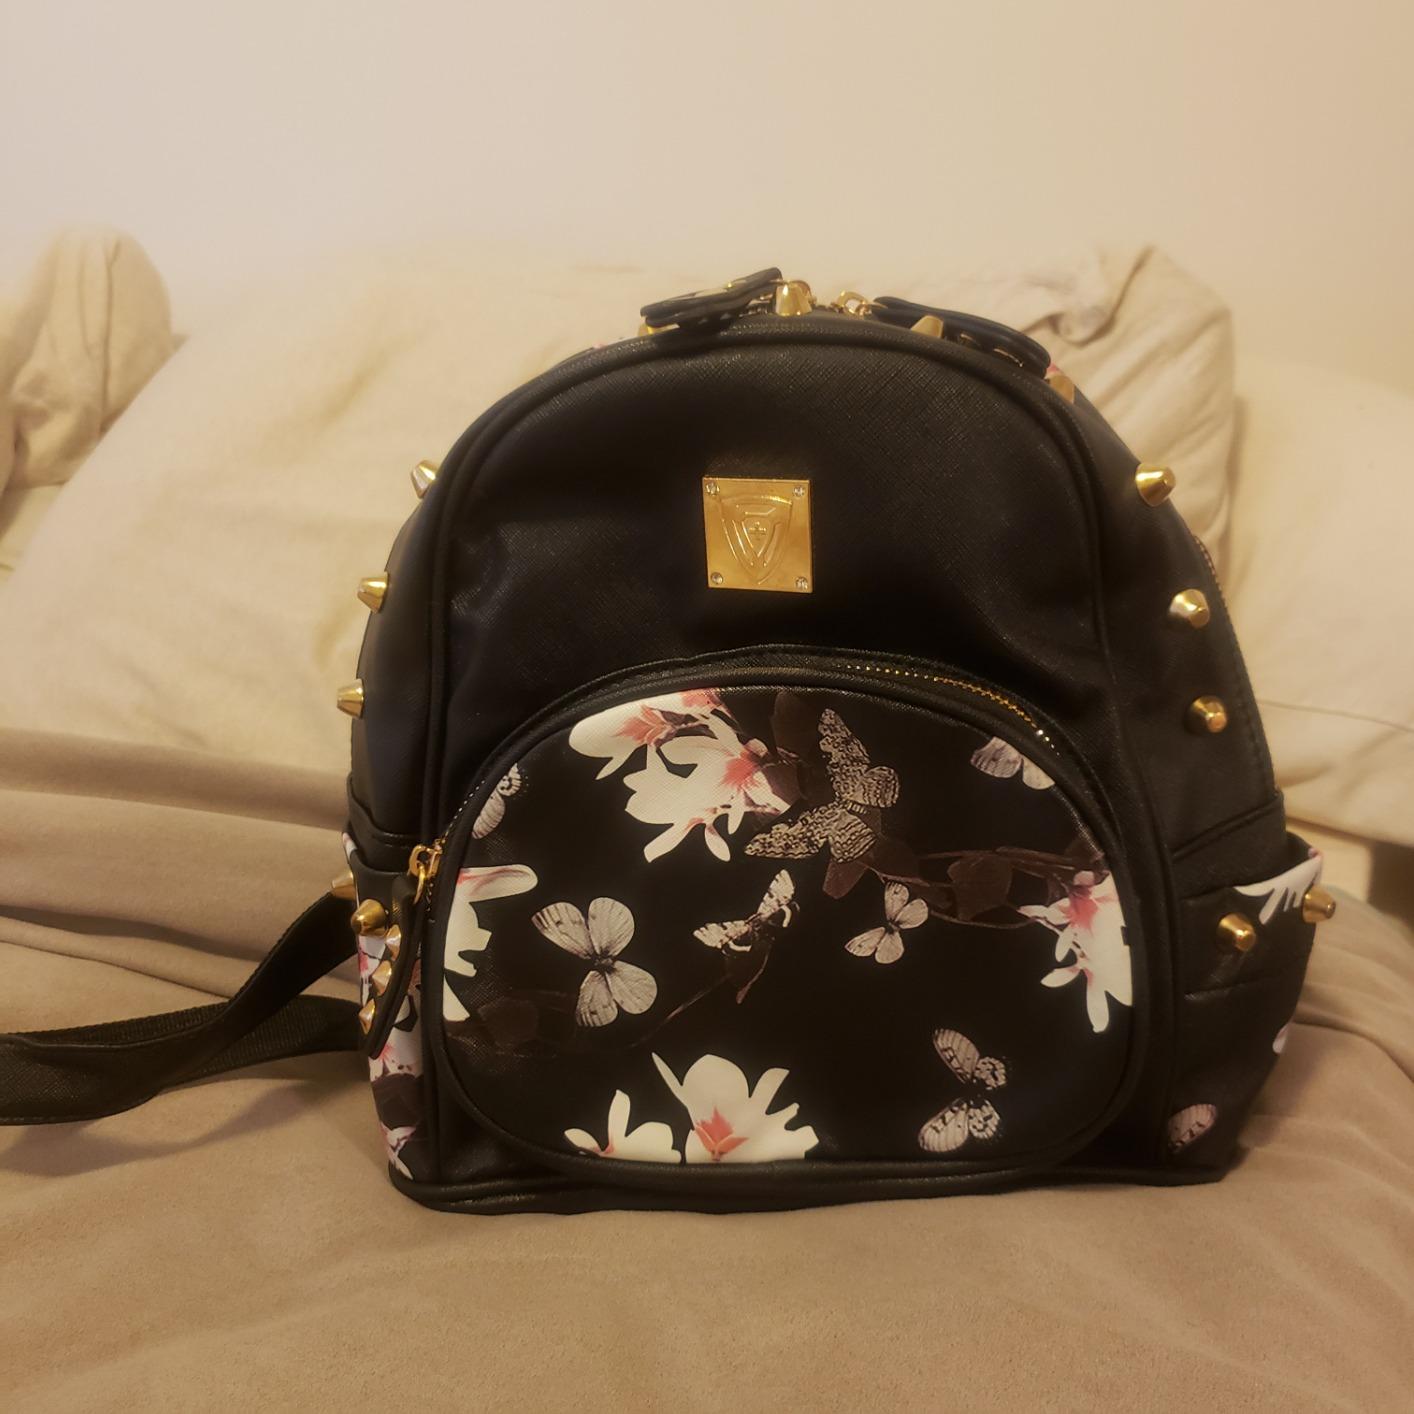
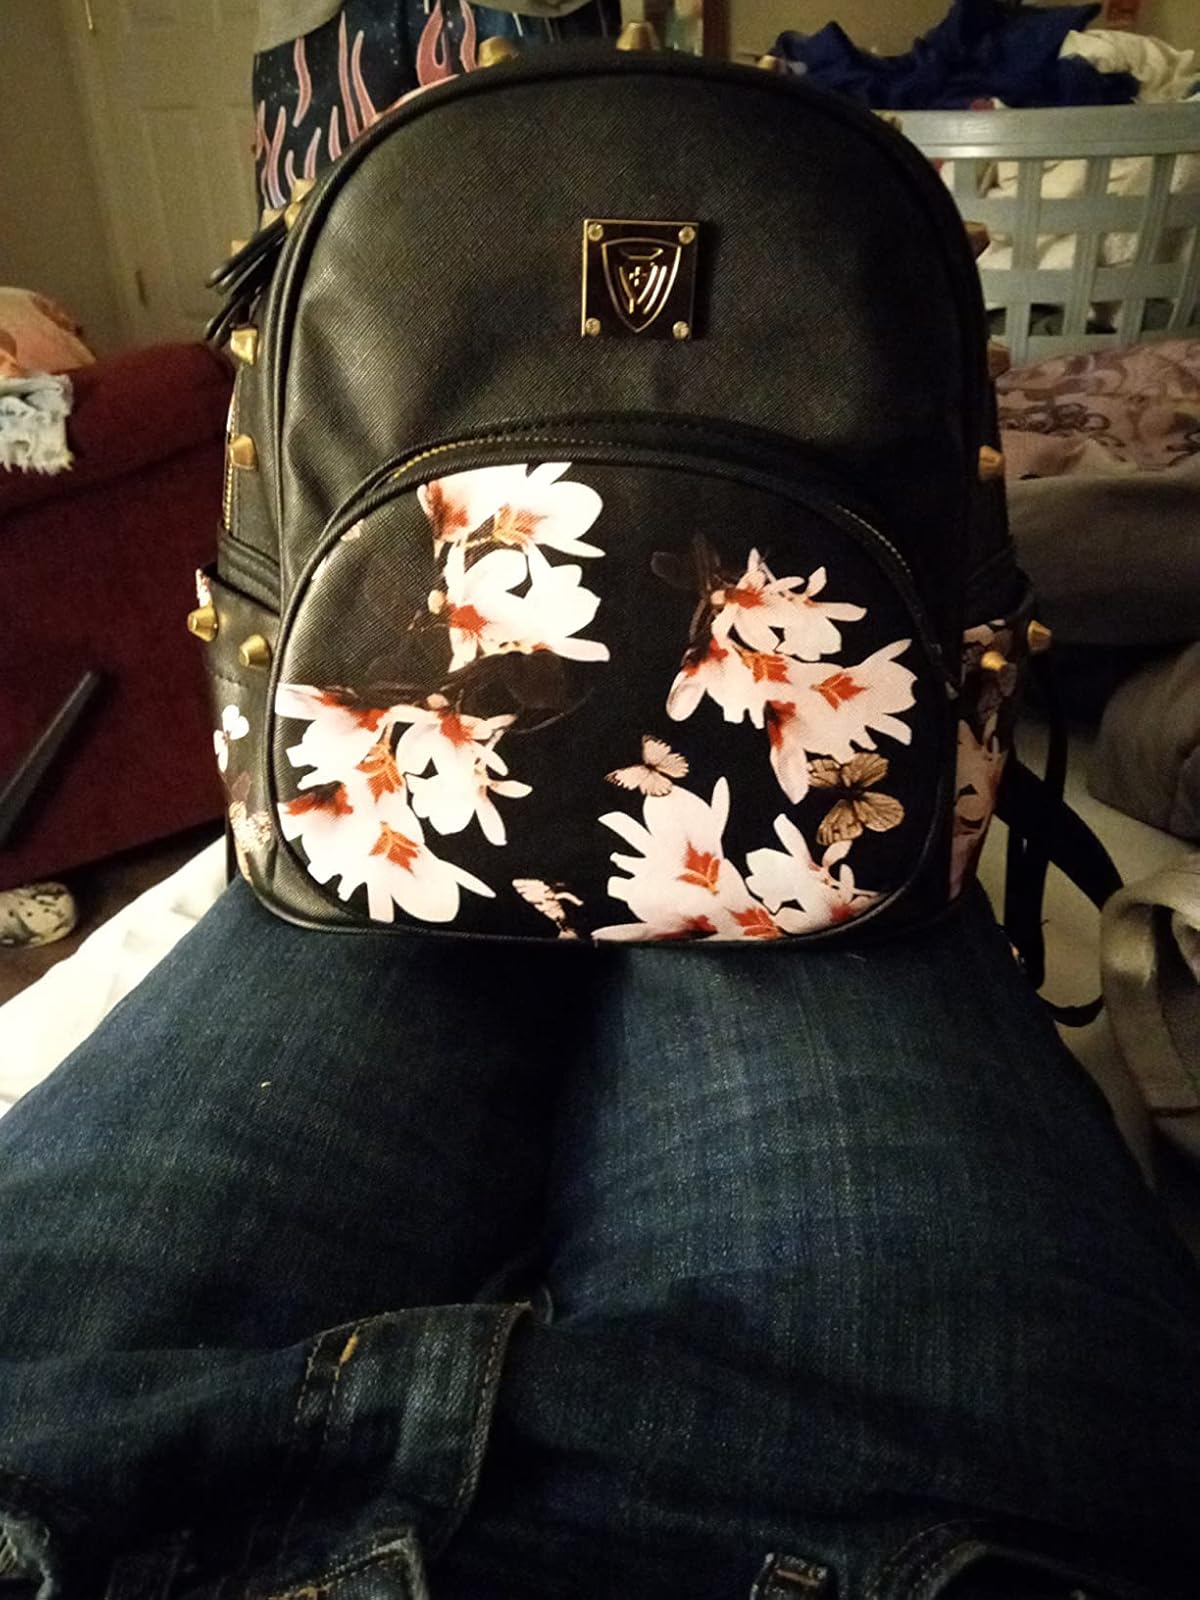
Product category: accessories_handbag
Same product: yes